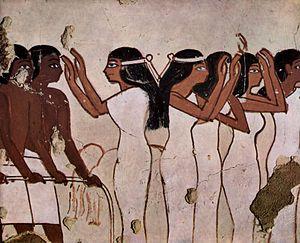
La vie quotidienne des Égyptiens de l'Antiquité est relativement bien connue par rapport à celle des autres civilisations antiques. La société égyptienne était très hiérarchisée et il existait de grandes disparités entre la vie des paysans, représentant la grande majorité des Égyptiens et vivant dans un état proche du servage, et celle de la noblesse et de la haute bourgeoisie. C'est la vie des plus privilégiés qui est la mieux connue car c'est elle qui a laissé le plus de témoignages. Les paysans égyptiens cultivaient souvent de l'orge, du blé et du lin.